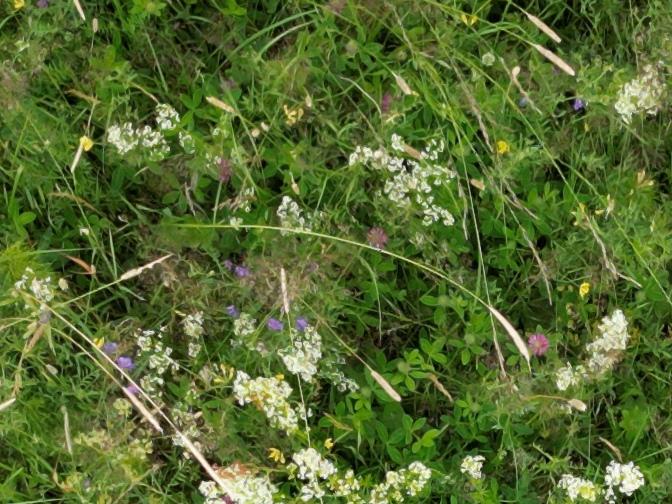
Flowers visible: yarrow flowers, yarrow flowers, yarrow flowers, yarrow flowers, yarrow flowers, yarrow flowers, yarrow flowers, yarrow flowers, yarrow flowers, yarrow flowers, yarrow flowers, yarrow flowers